Badbea

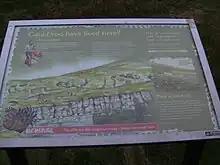
Badbea information signage

The plots of land, or crofts, had room for a longhouse with a byre at one end, outbuildings, and a kitchen garden or "kailyard". The rest of the available land could only support some small vegetable plots and a few cows, pigs and chickens for each family; fresh water came from a nearby spring. There was only one horse in the village and no plough, so a "chaib" (a kind of spade) was used to plough the soil and the harrow was pulled by a man. Each house had its own spinning wheel, and all the women learned to spin and card. The men mainly worked as herring fishermen from nearby Berriedale and the women gutted the fish that were caught. While the women worked, their livestock, and even their children, were tethered to rocks or posts to prevent them from being blown over the cliffs or into the sea by the fierce winds. At the height of the herring industry there was plenty of food, even for the widowed families, but fishing was a dangerous occupation, especially for men who were used to working on the land.